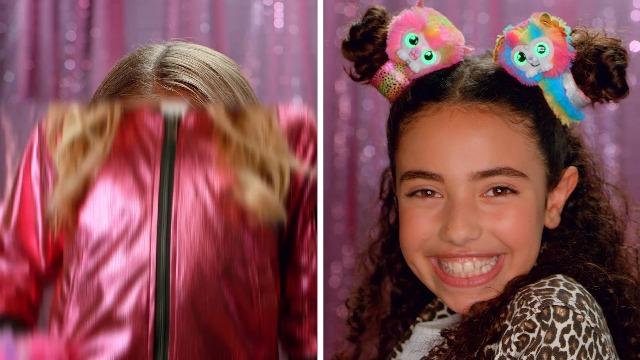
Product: Little Live Wrapples - Zahara
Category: Toys & Games | Stuffed Animals & Plush Toys | Plush Interactive Toys
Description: Zahara is your "furry fashionable best friend" Wrap her on your wrist and take her anywhere.
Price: $11.23
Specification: ProductDimensions:5x3x4inches|ItemWeight:5.9ounces|ShippingWeight:5.9ounces(Viewshippingratesandpolicies)|ASIN:B07NSMKFFM|Itemmodelnumber:B07NSMKFFM|Manufacturerrecommendedage:5-15years|Batteries:2AAbatteriesrequired.(included)